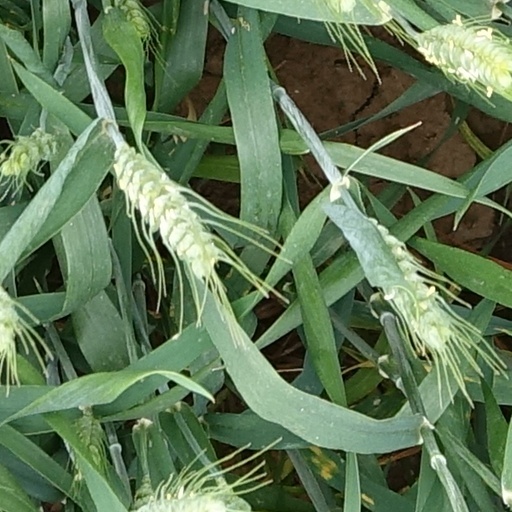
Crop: wheat